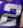
Number: 2